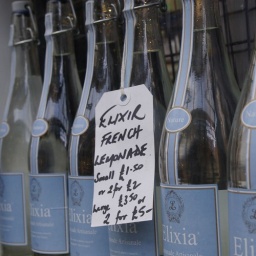
bottle in borough market